County Donegal

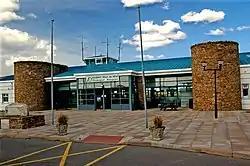
Donegal Airport, which is located in The Rosses region

The majority of Donegal has a temperate oceanic climate (Köppen climate classification: Cfb), with upland areas in the Derryveagh and Blue Stack ranges classified as oceanic subpolar (Köppen climate classification: Cfc). The county's climate is heavily influenced by the North Atlantic Current. Due to the topography of western Donegal, it receives orographic rainfall, where the air is forced to rise on contact with its mountainous coastline and subsequently cools and condenses, forming clouds. The mountains of Donegal are among the cloudiest places in Ireland, and northern Donegal is the windiest. Irish monthly record wind speeds for March, June, July, September, November and December have all been set at Malin Head. The highest wind speed ever recorded in Donegal was 181 km/h (112 mph) on 16 September 1961, during Hurricane Debbie.